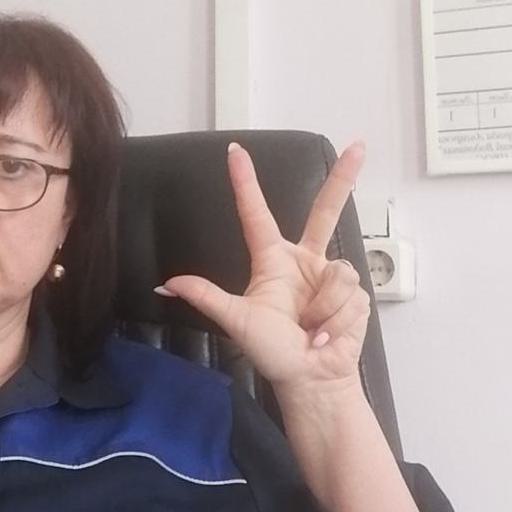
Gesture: three2